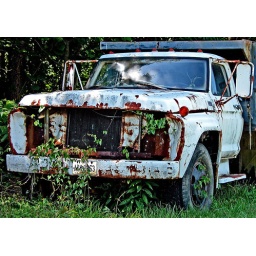
Retired under shade trees along a gravel road in Pike County, Ohio.